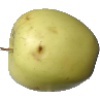
Label: Apple Golden 2